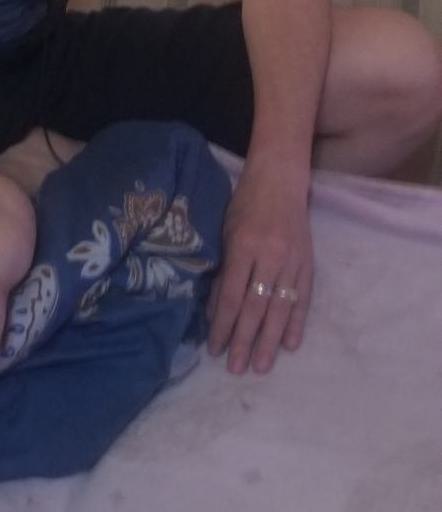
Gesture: no_gesture